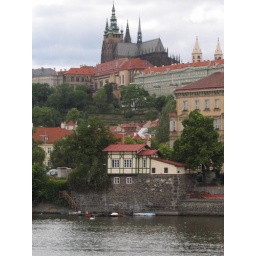
Hradcany castle above the Vltava river